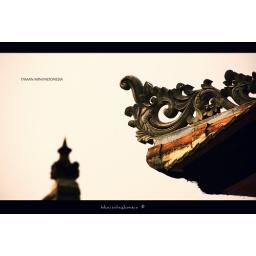
a part of a roof from a traditional house in Indonesia Mini Park